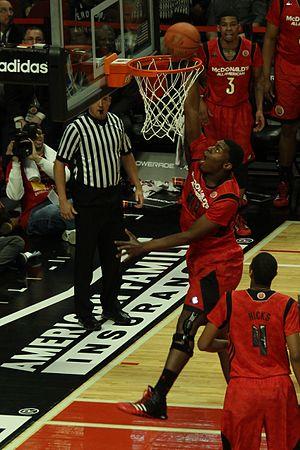
Dakari Naeem Johnson, né le 22 septembre 1995 à Brooklyn, New York, est un joueur américain de basket-ball. Il évolue au poste de pivot.